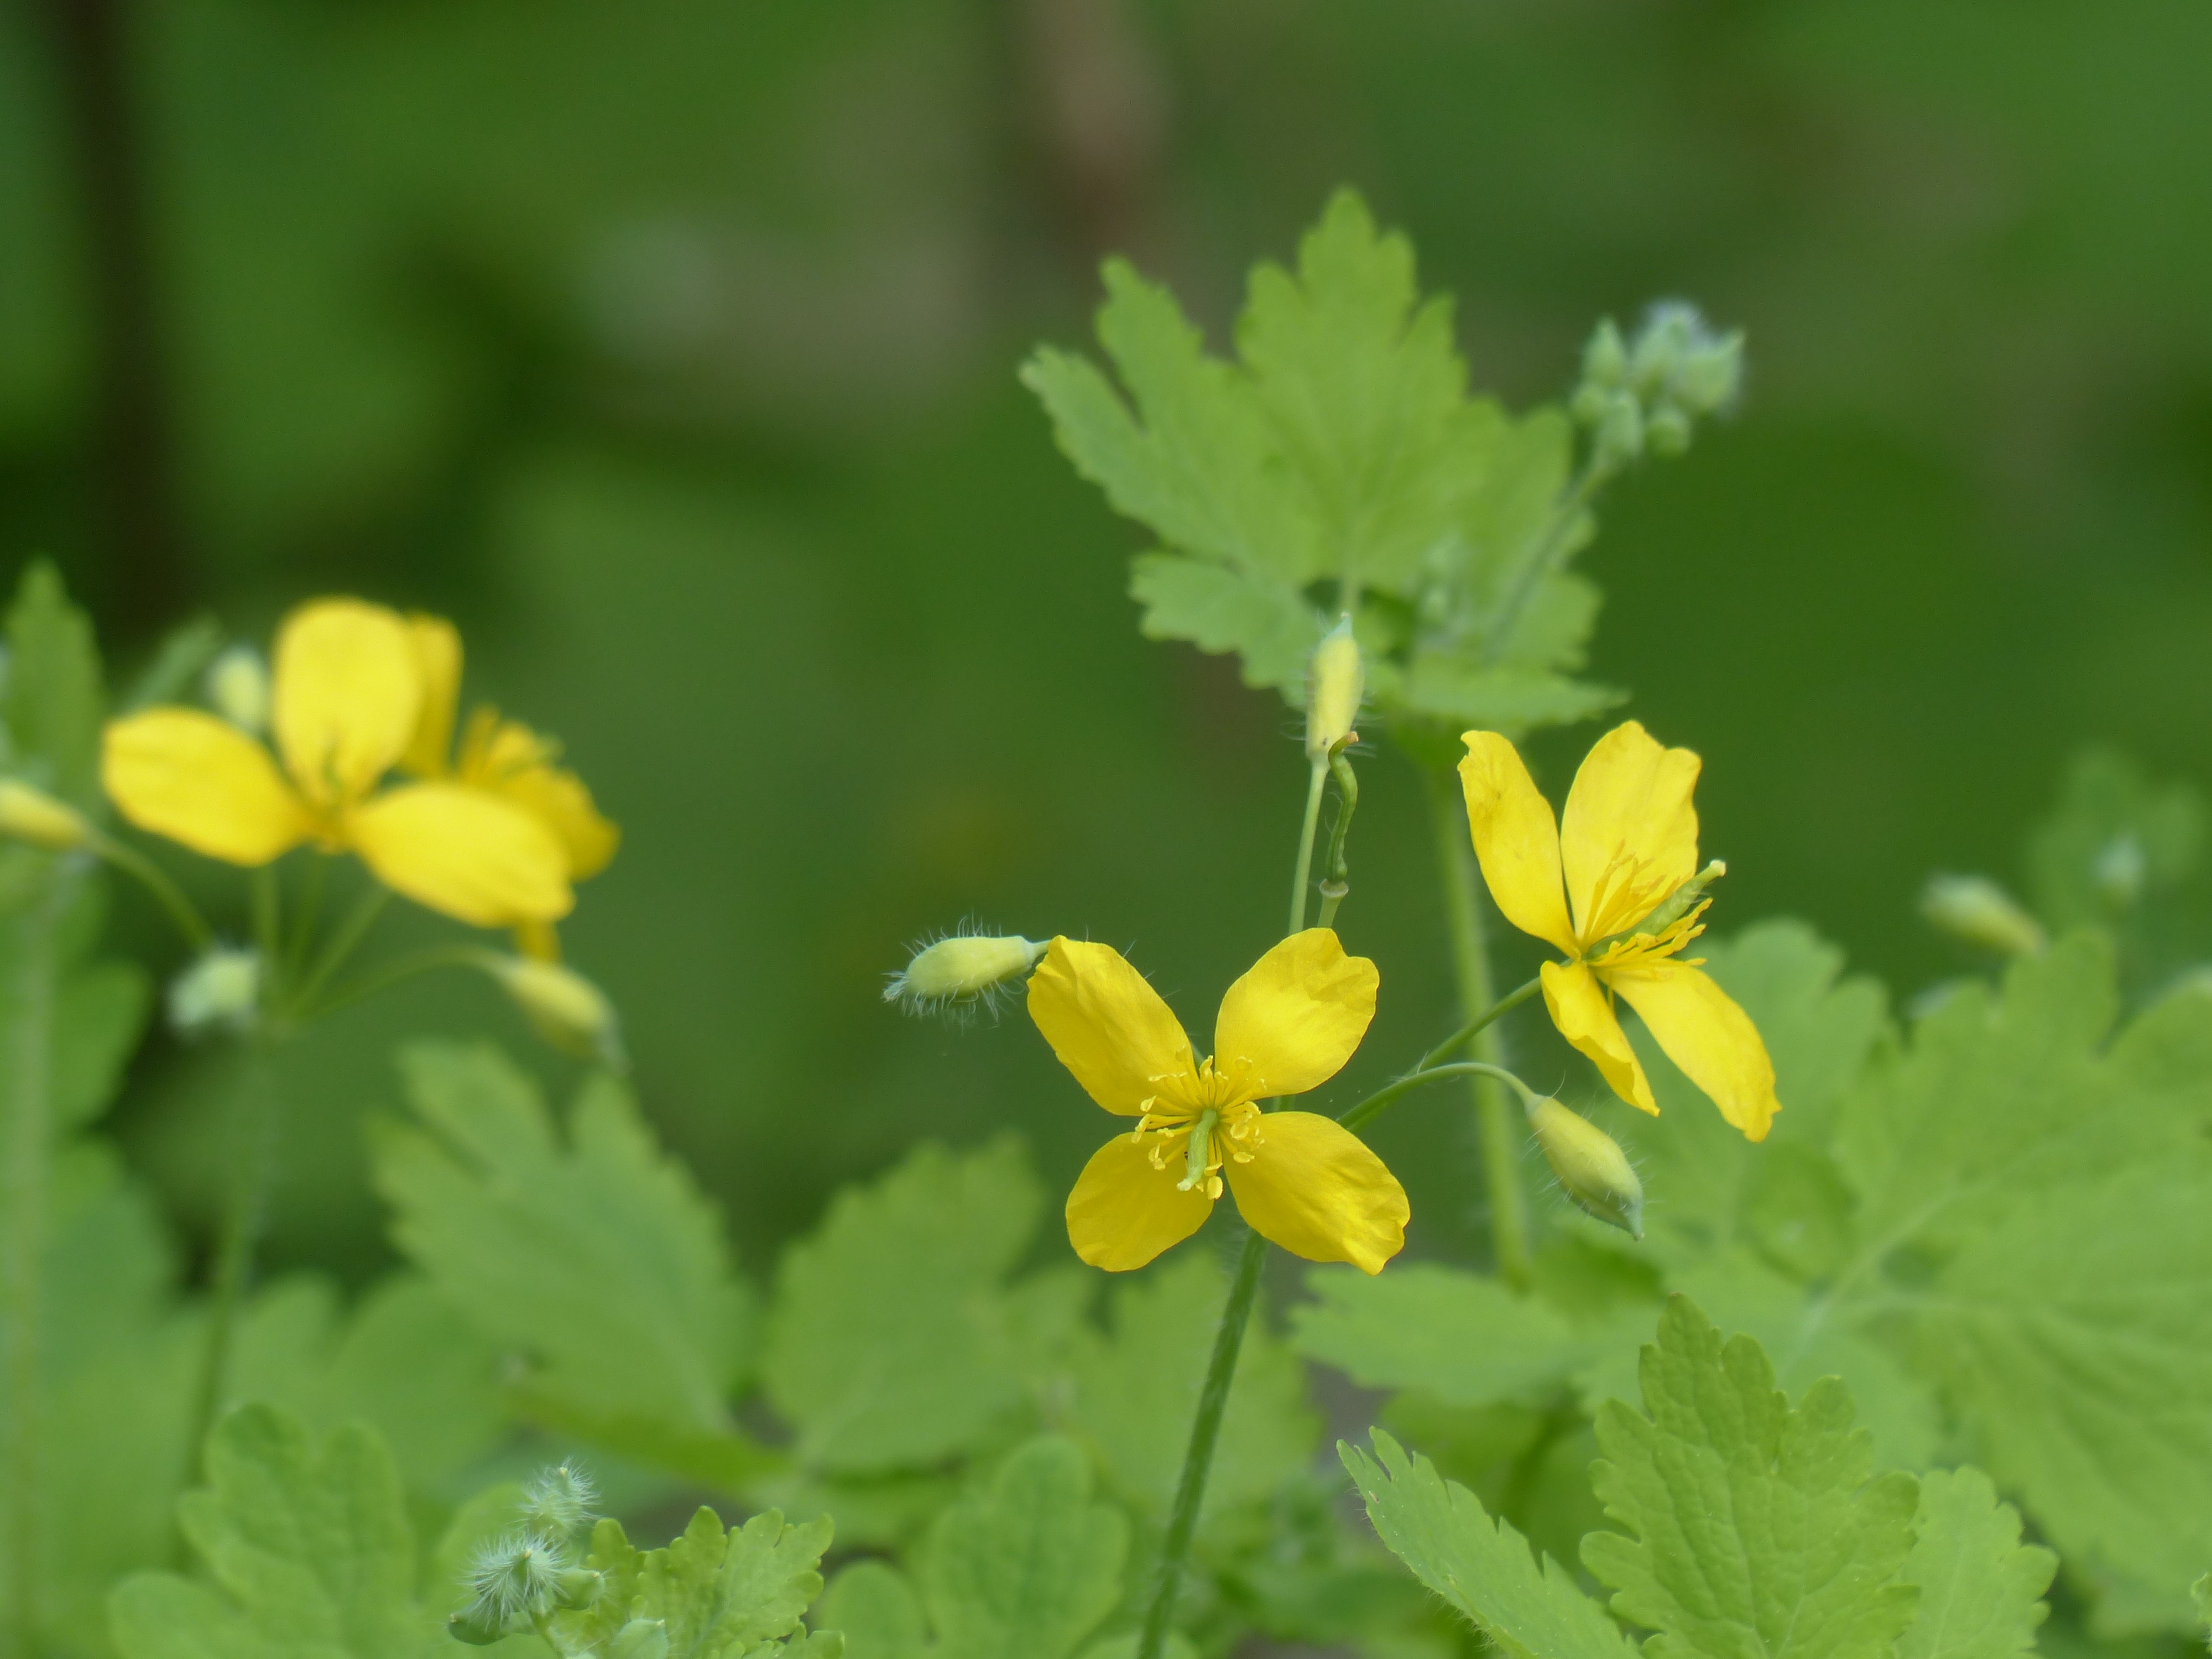
blossom, plant, meadow, flower, bloom, herb, produce, yellow, flora, wildflower, papaveraceae, mustard, flowering plant, capsules, mohngewaechs, buttercup like, annual plant, greater celandine, chelidonium majus, land plant, common tormentil, chelidonium, papaveroideae, scientific classification, ranunculales